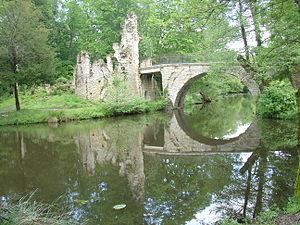
Le parc de Majolan est un parc de la commune de Blanquefort en Gironde